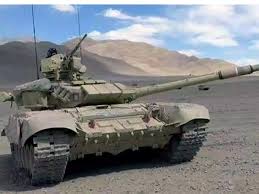
Label: Tank